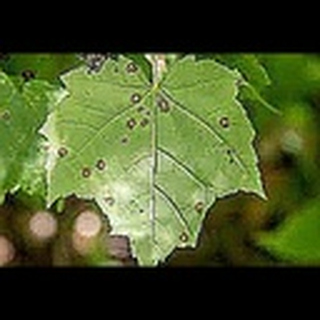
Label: cotton_target_spot